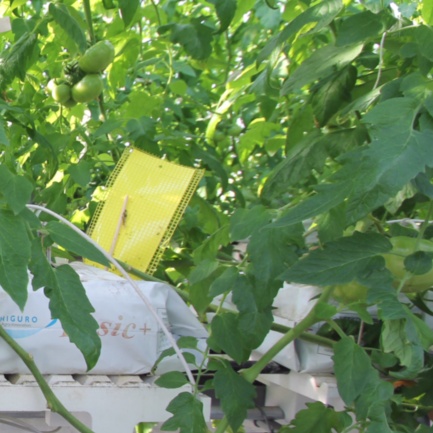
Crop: tomato